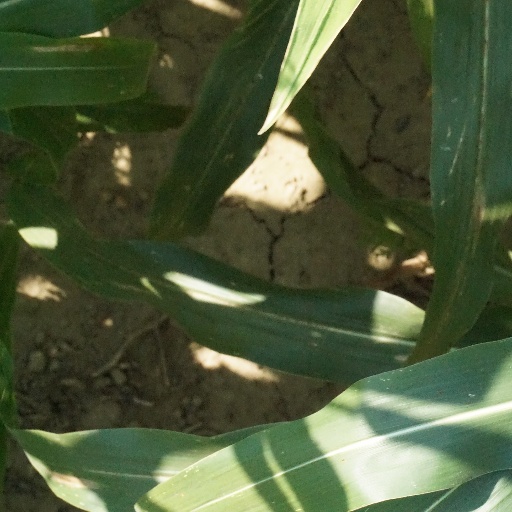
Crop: maize; corn